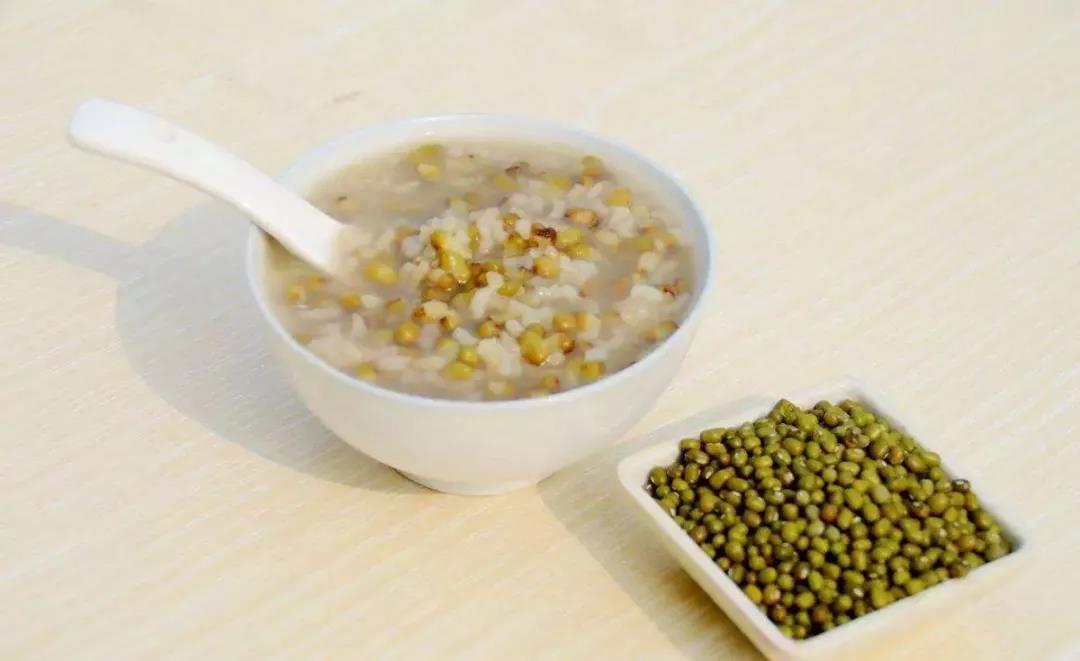
Label: trash